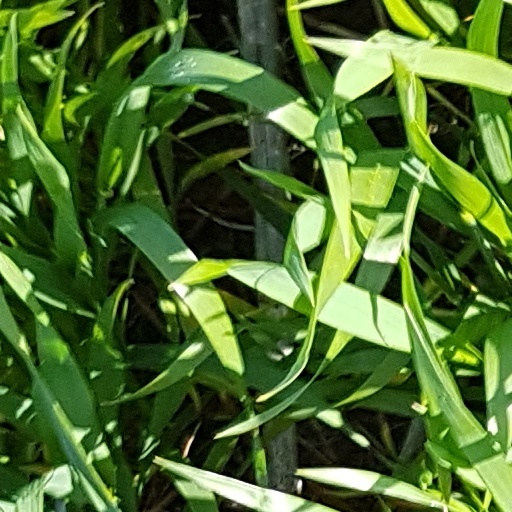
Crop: wheat